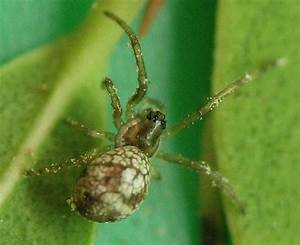
Label: spider